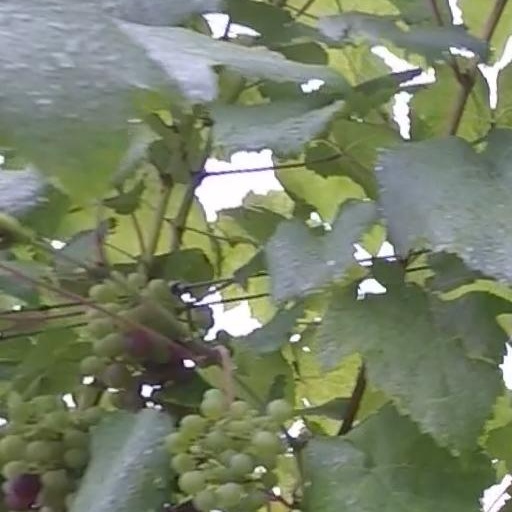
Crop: grape